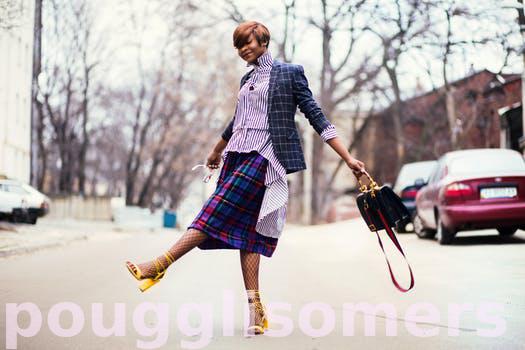
Label: Watermark